The Beauty of Durrës

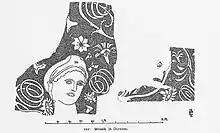
Sketch by Camillo Praschniker, 1918

The mosaic was created in the second half of 4th century BC in Durrës, then known as Epidamnos, to serve as the decorative floor of a private and luxurious restroom. The mosaic was discovered in 1916, in the middle of the First World War, when Durrës was occupied by the forces of Austria-Hungary. During works by the Austro-Hungarian army to construct air raid shelters, the military engineers ran into this mosaic, which was unearthed deep in the foundations of a house in the “Varosh” quarter, very close to the present-day city centre of Durrës city. The Austrian archaeologist Camillo Praschniker quickly examined the mosaic in April 1918 before the shelter was finished. In his article "Muzakhia and Malakastra: Archaeological research in Central Albania", published in Vienna in 1920, Praschniker was the first to include a picture of the mosaic and he described it as a figurative masterpiece.